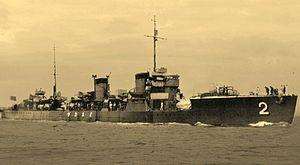
La classe Minekaze est la première classe de destroyers de 1ʳᵉ classe de la Marine impériale japonaise construite après la Première Guerre mondiale.